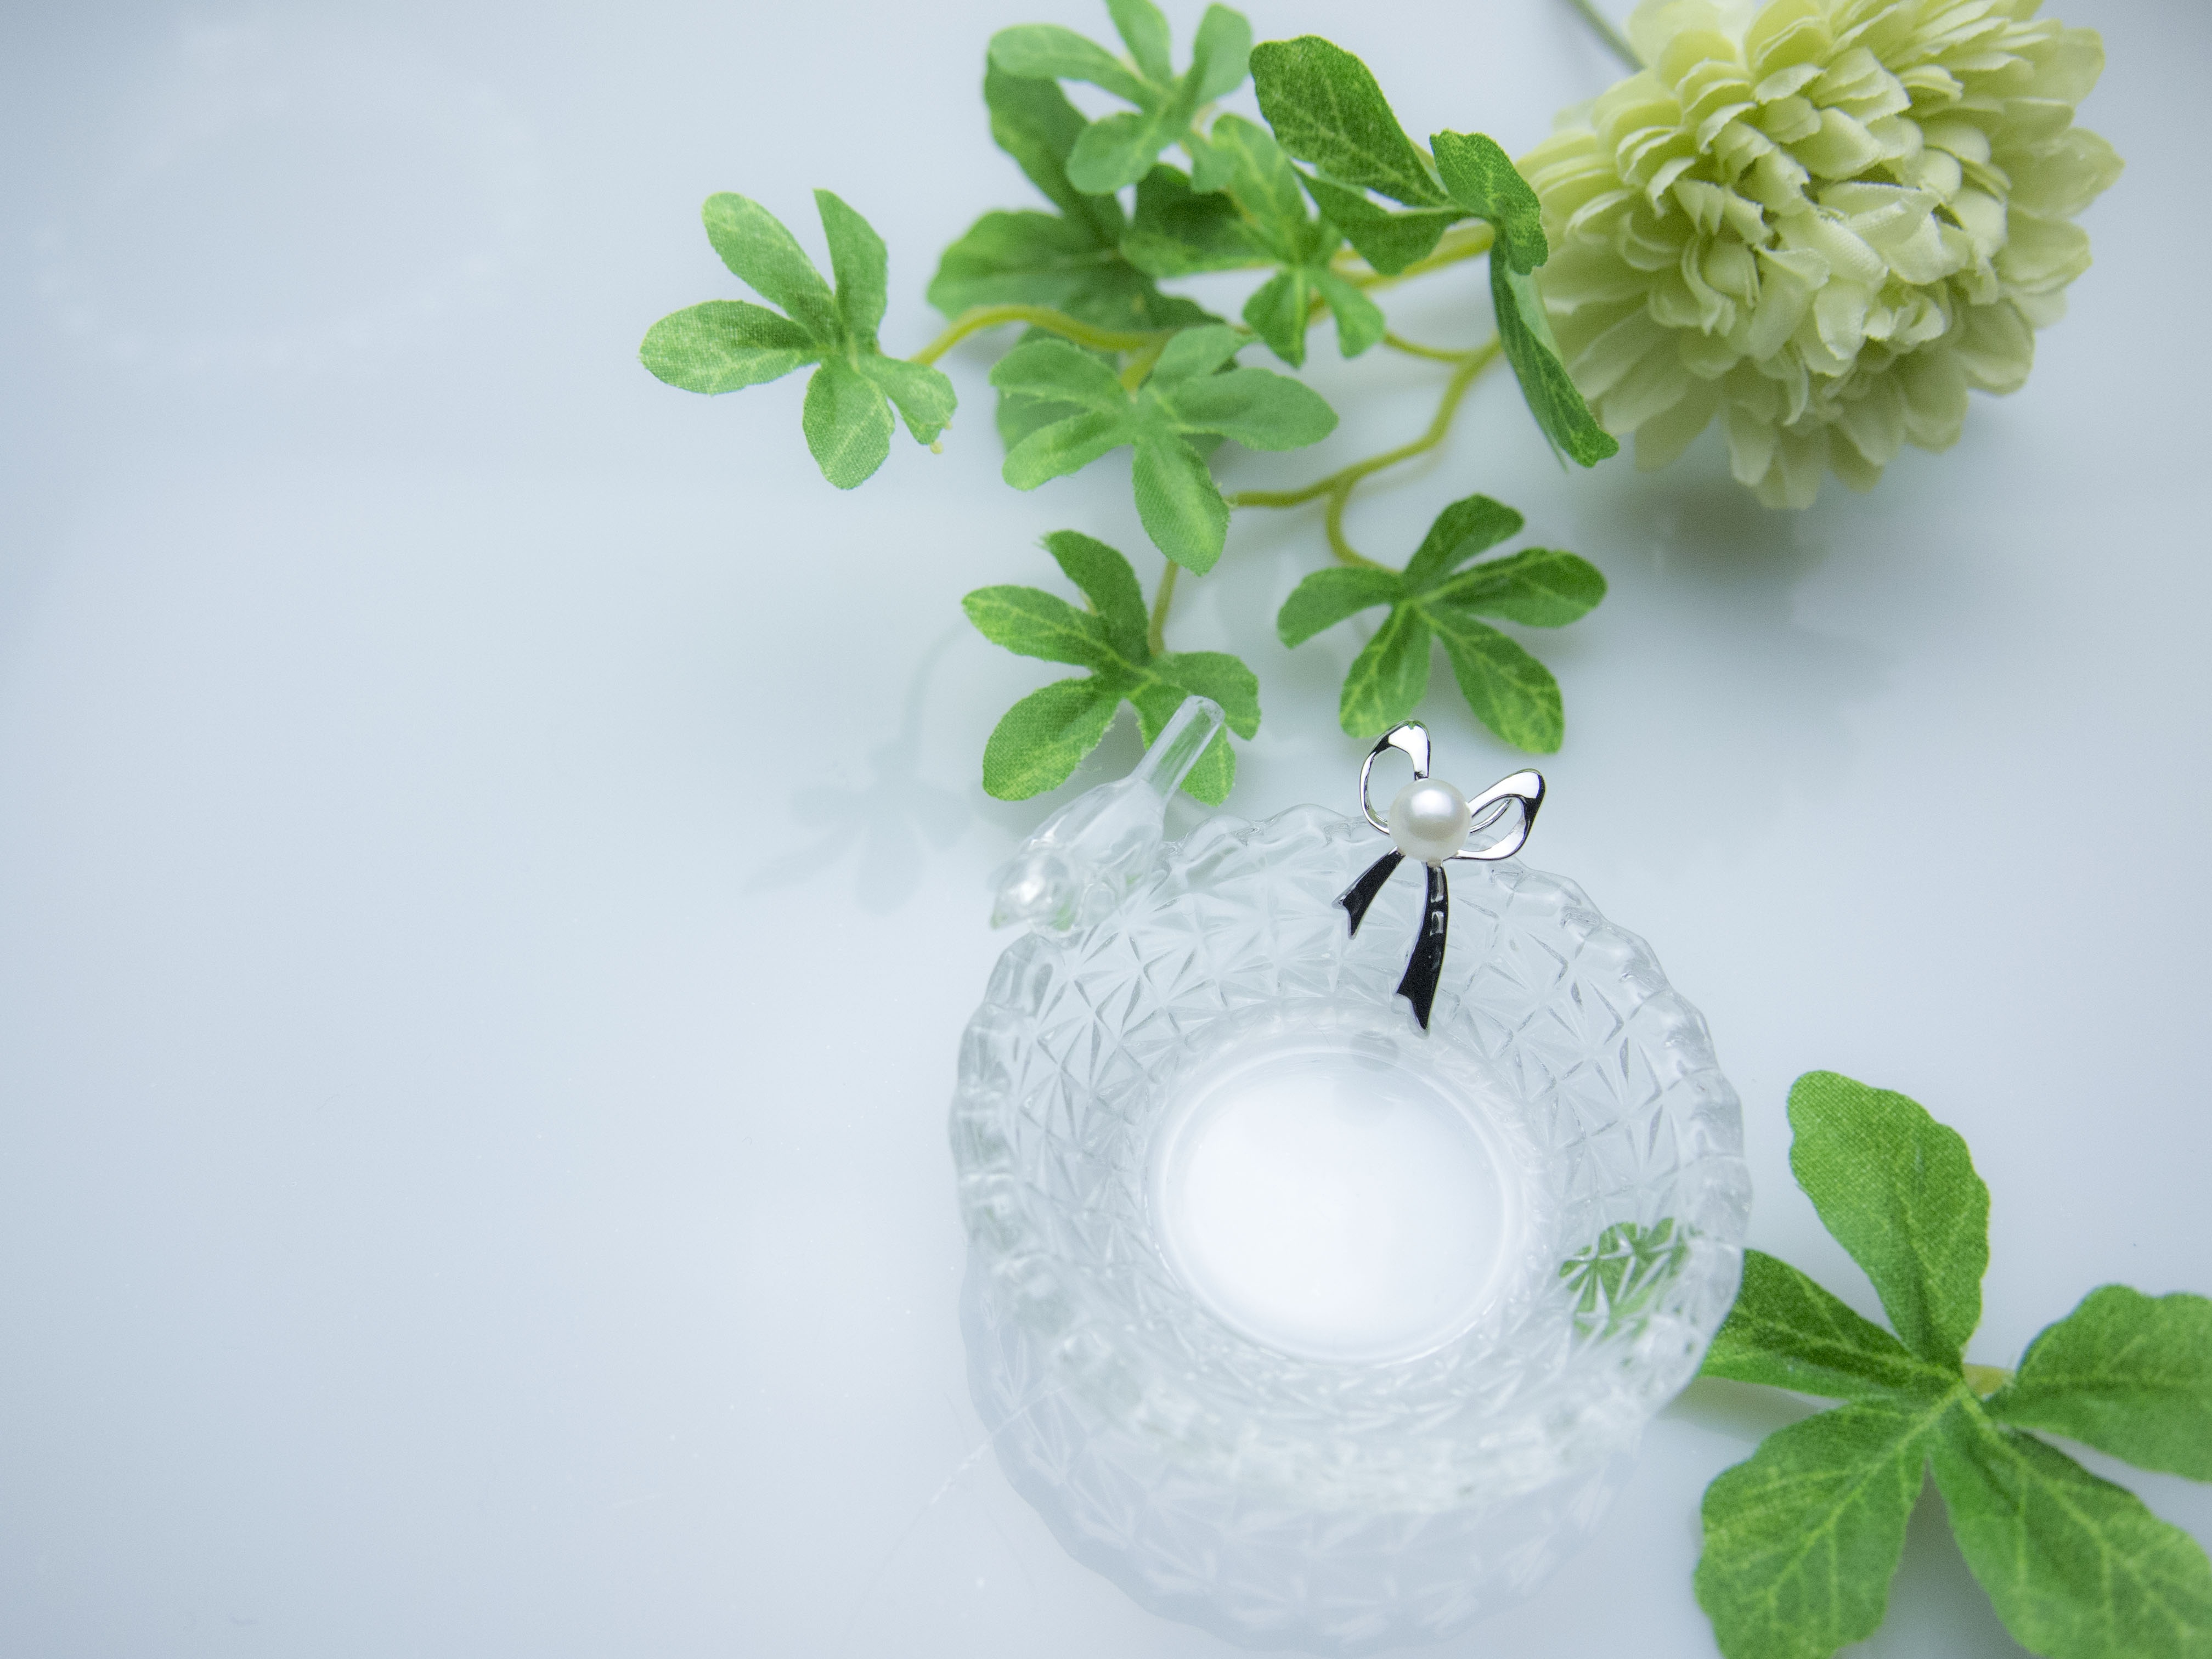
branch, plant, leaf, flower, petal, food, green, herb, produce, necklace, accessories, flowering plant, land plant, freshwater pearl